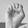
ASL letter: E